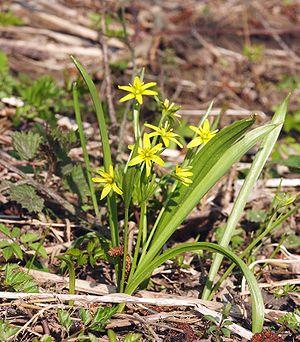
Le parc national de Söderåsen est un parc national situé en Scanie, au sud de la Suède. Situé sur un horst, le parc d'une superficie de 1 625 ha, forme un relief proéminent dans une région autrement relativement plate. Il est découpé par de profondes vallées, dont en particulier celle de Skäralid, principale attraction du parc.
La Gagée jaune, également appelée Ornithogale jaune, est une petite plante à bulbe du genre des gagées et de la famille des Liliacées.